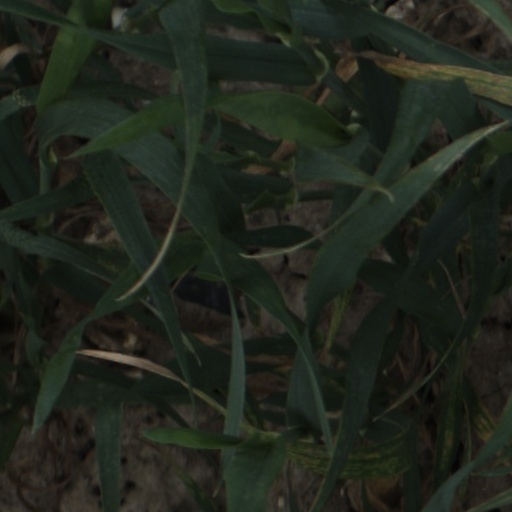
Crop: wheat